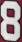
Number: 8